Evgeniya Kanaeva

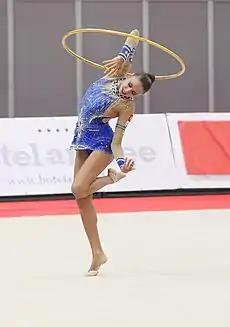
Kanaeva performing at the Grand Prix Rhythmic Gymnastics in Austria (2012)

At the 2012 European Championships, Kanaeva won her third consecutive European All-around title and posted a score of 29.700 in her ball routine. In an interview after the event, she said: "This victory didn't come easy. In the future I have to put effort on executing elements stronger and more precisely. My coaches are satisfied, and it's very important. I don't live by victory but by what I do." Kanaeva then competed at the Grand Prix Vorarlberg in Austria, where she won gold medals in the all-around and all the apparatus finals. At the World Cup series in Minsk, Kanaeva won the gold medal in all-around ahead of teammate Daria Dmitrieva (silver) and Belarusian Liubov Charkashyna (bronze). Kanaeva also won all the gold medals (Ball, Hoop, Clubs and Ribbon) at the event finals.